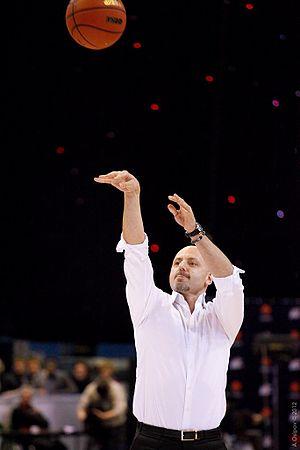
Saša Obradović, né le 29 janvier 1969 à Belgrade, est un joueur puis entraîneur serbe de basket-ball. Lors de sa carrière de joueur, il évoluait au poste d'arrière, meneur.